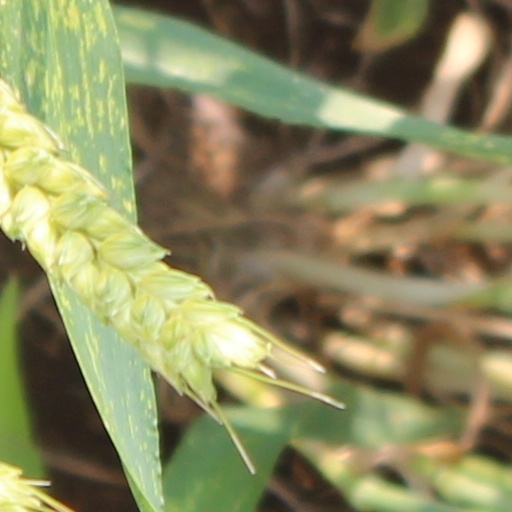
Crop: wheat